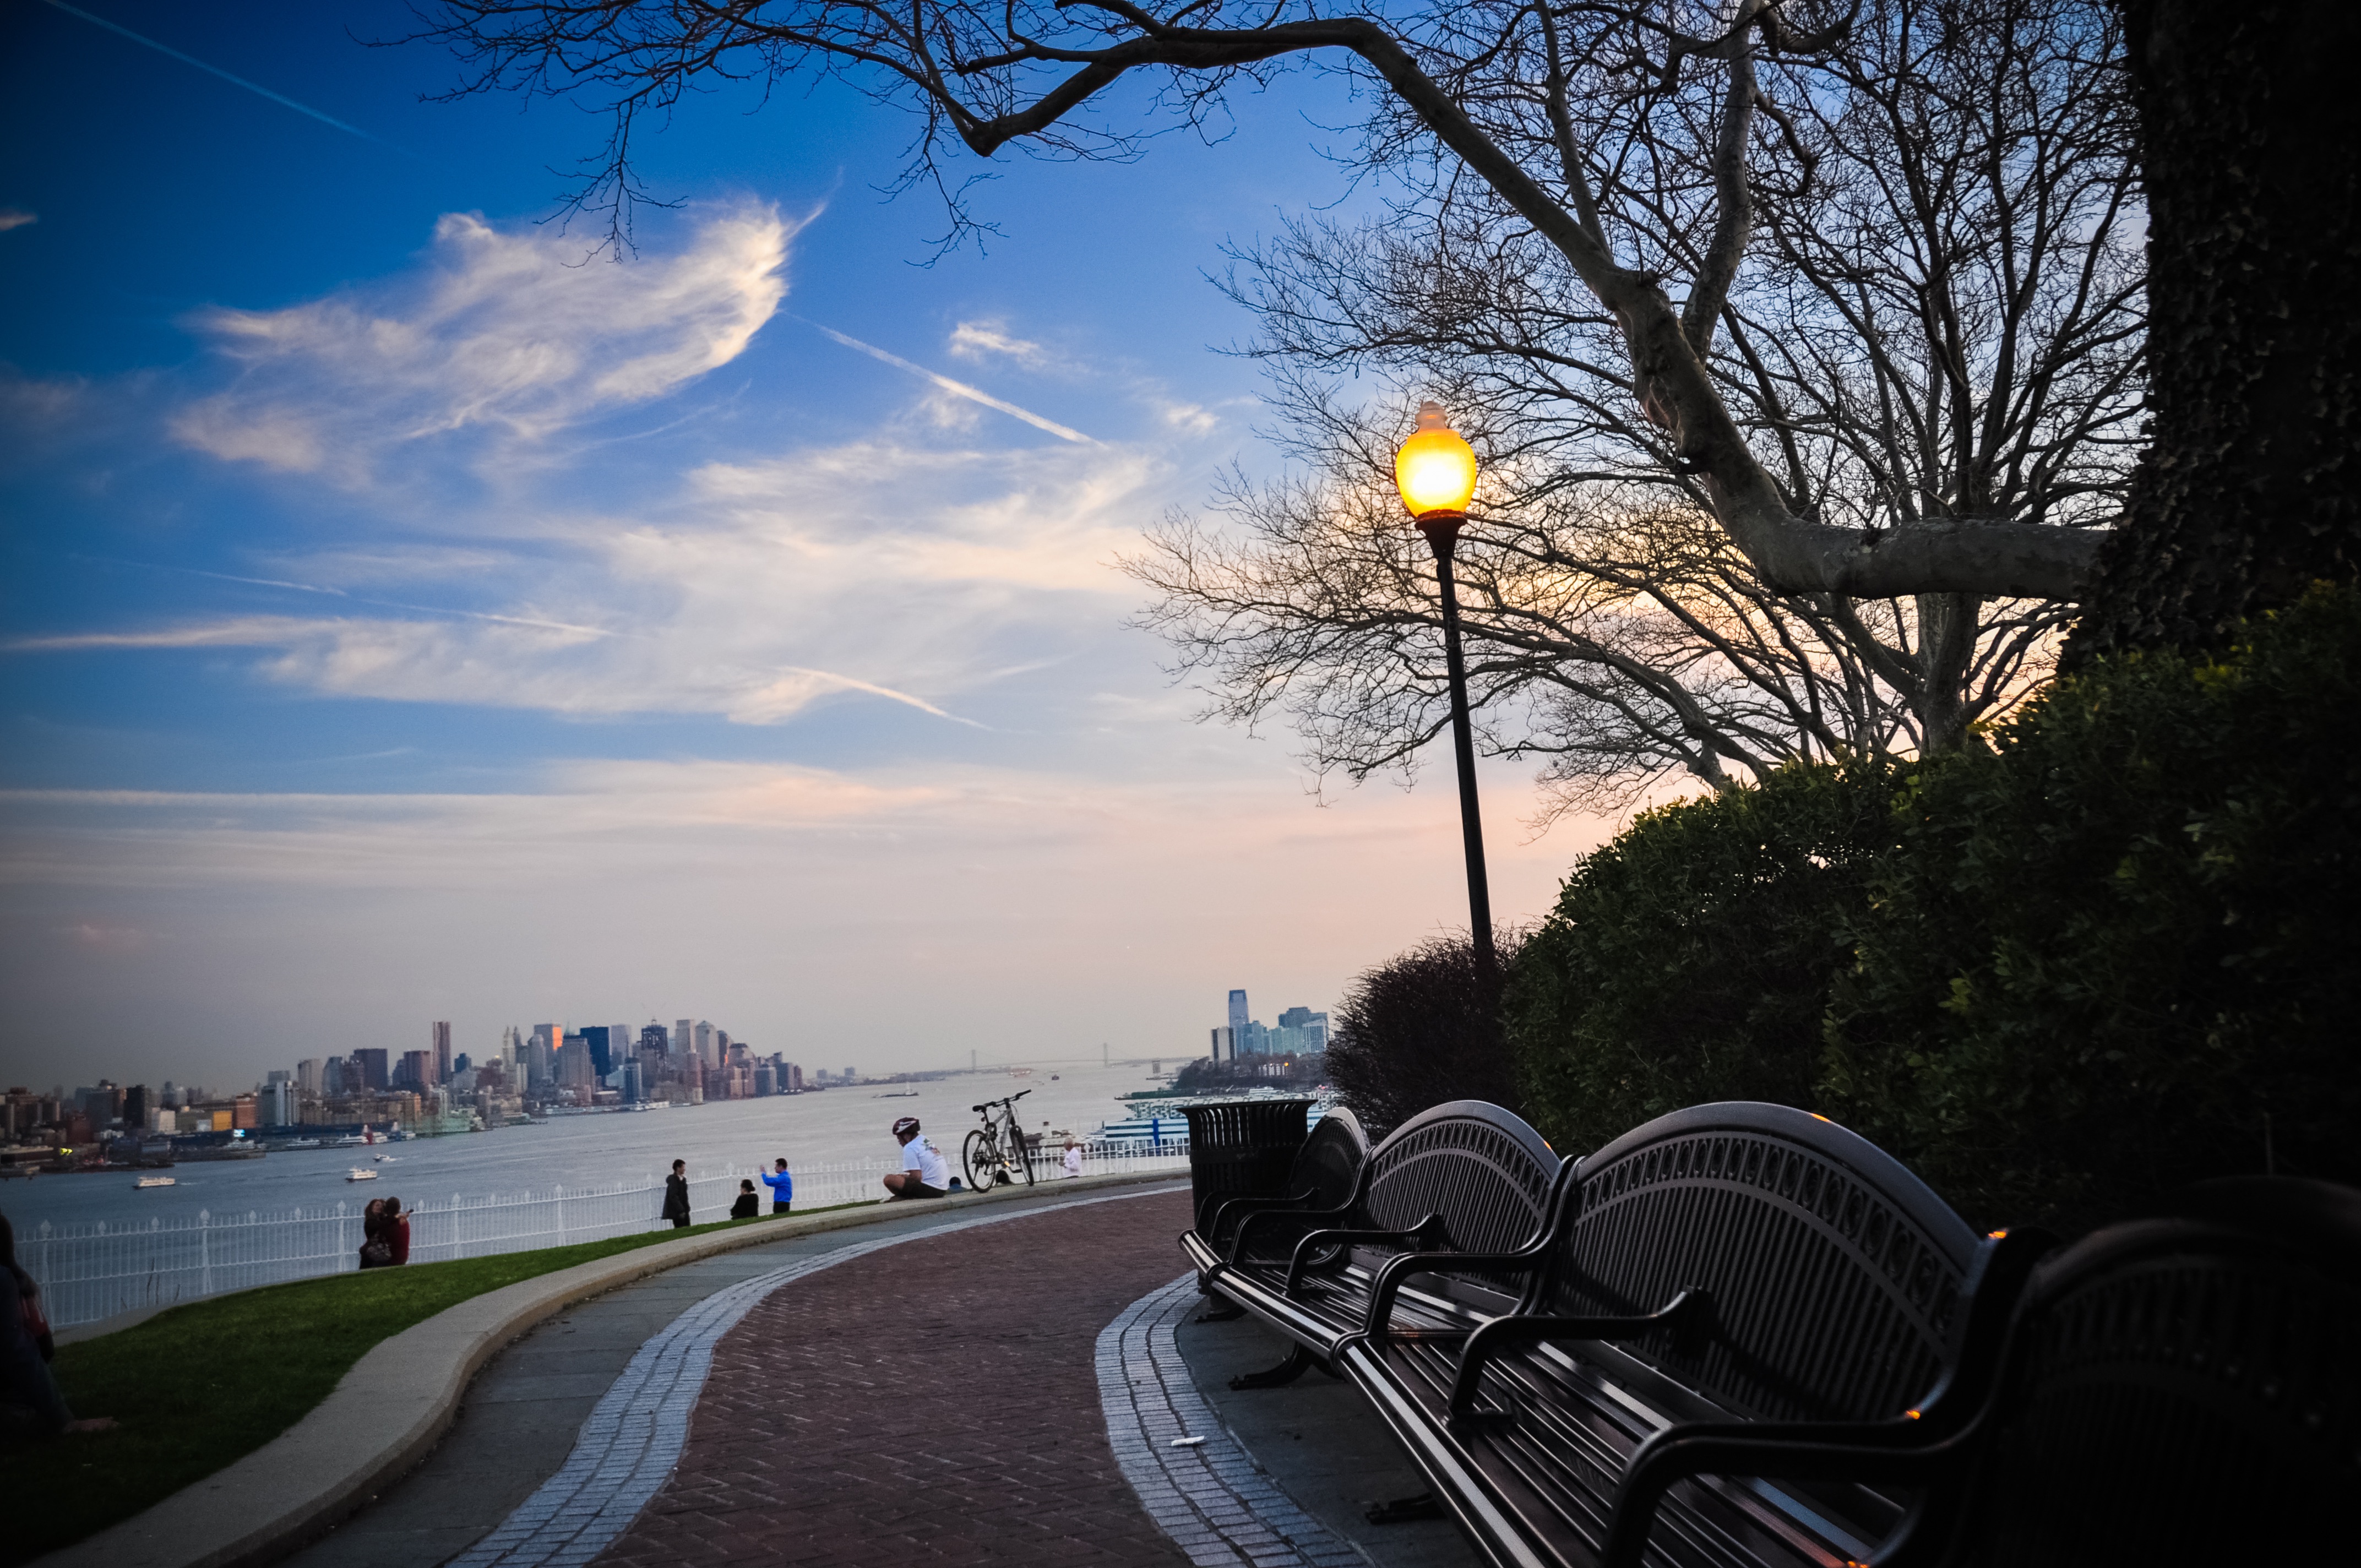
tree, cloud, sky, sunset, sunlight, morning, dusk, evening, vehicle